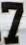
Number: 7